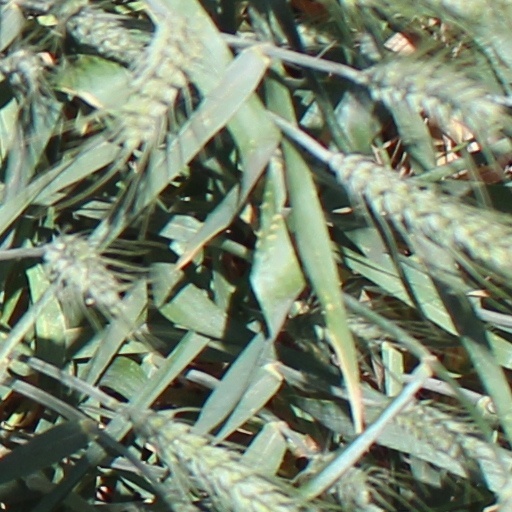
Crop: wheat